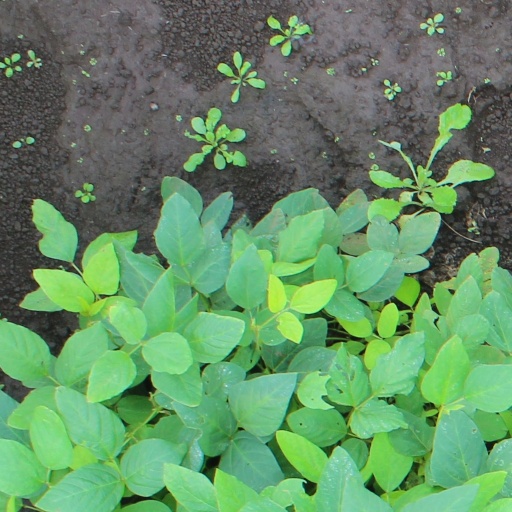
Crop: soybean